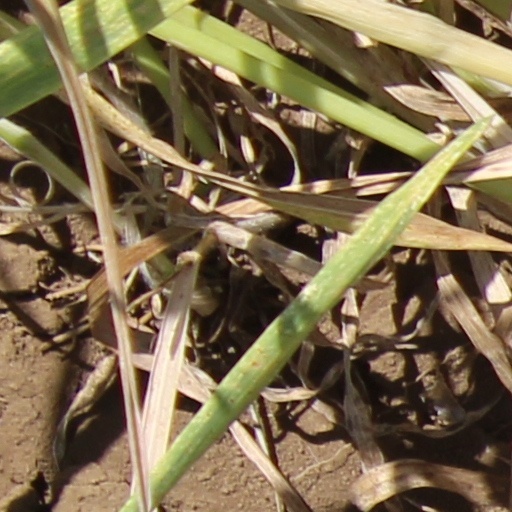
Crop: wheat